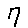
Label: 7